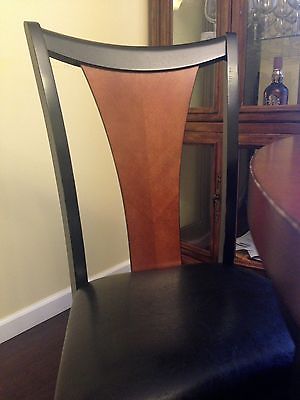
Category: table